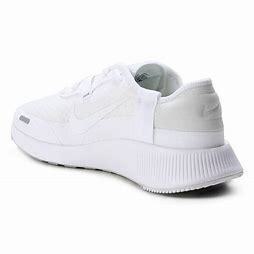
Brand: Nike
Model: Reposto